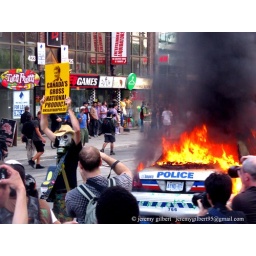
Protester holds sign by police car fire, Queen Street during Toronto G20